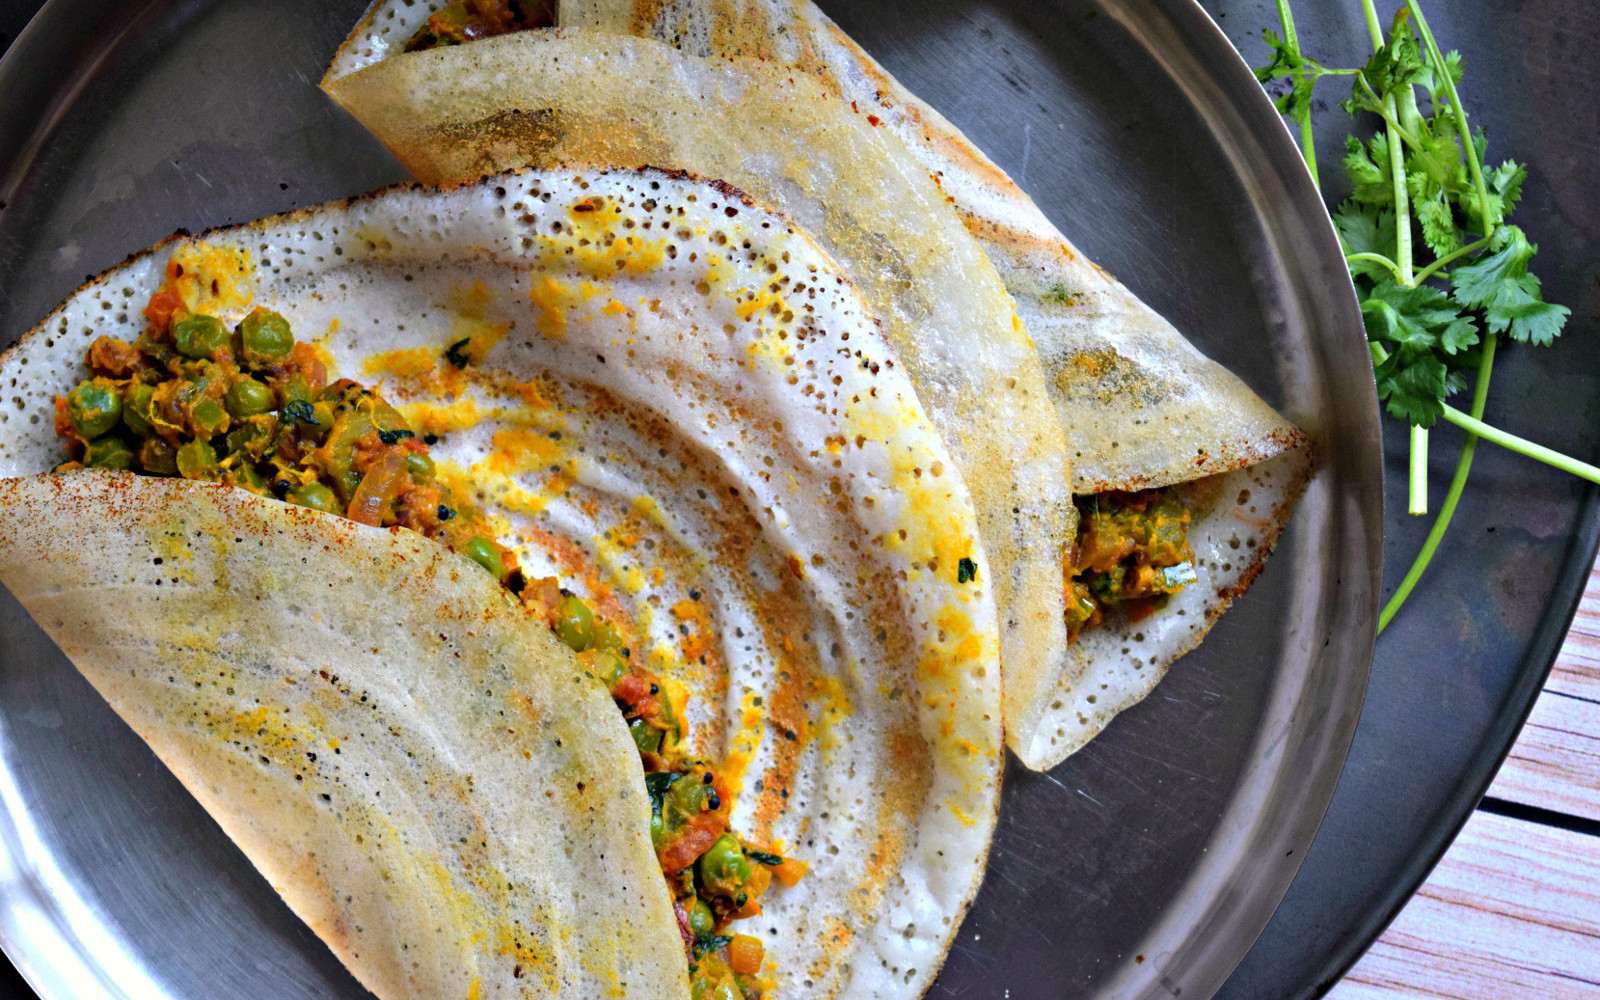
Dish: masala_dosa